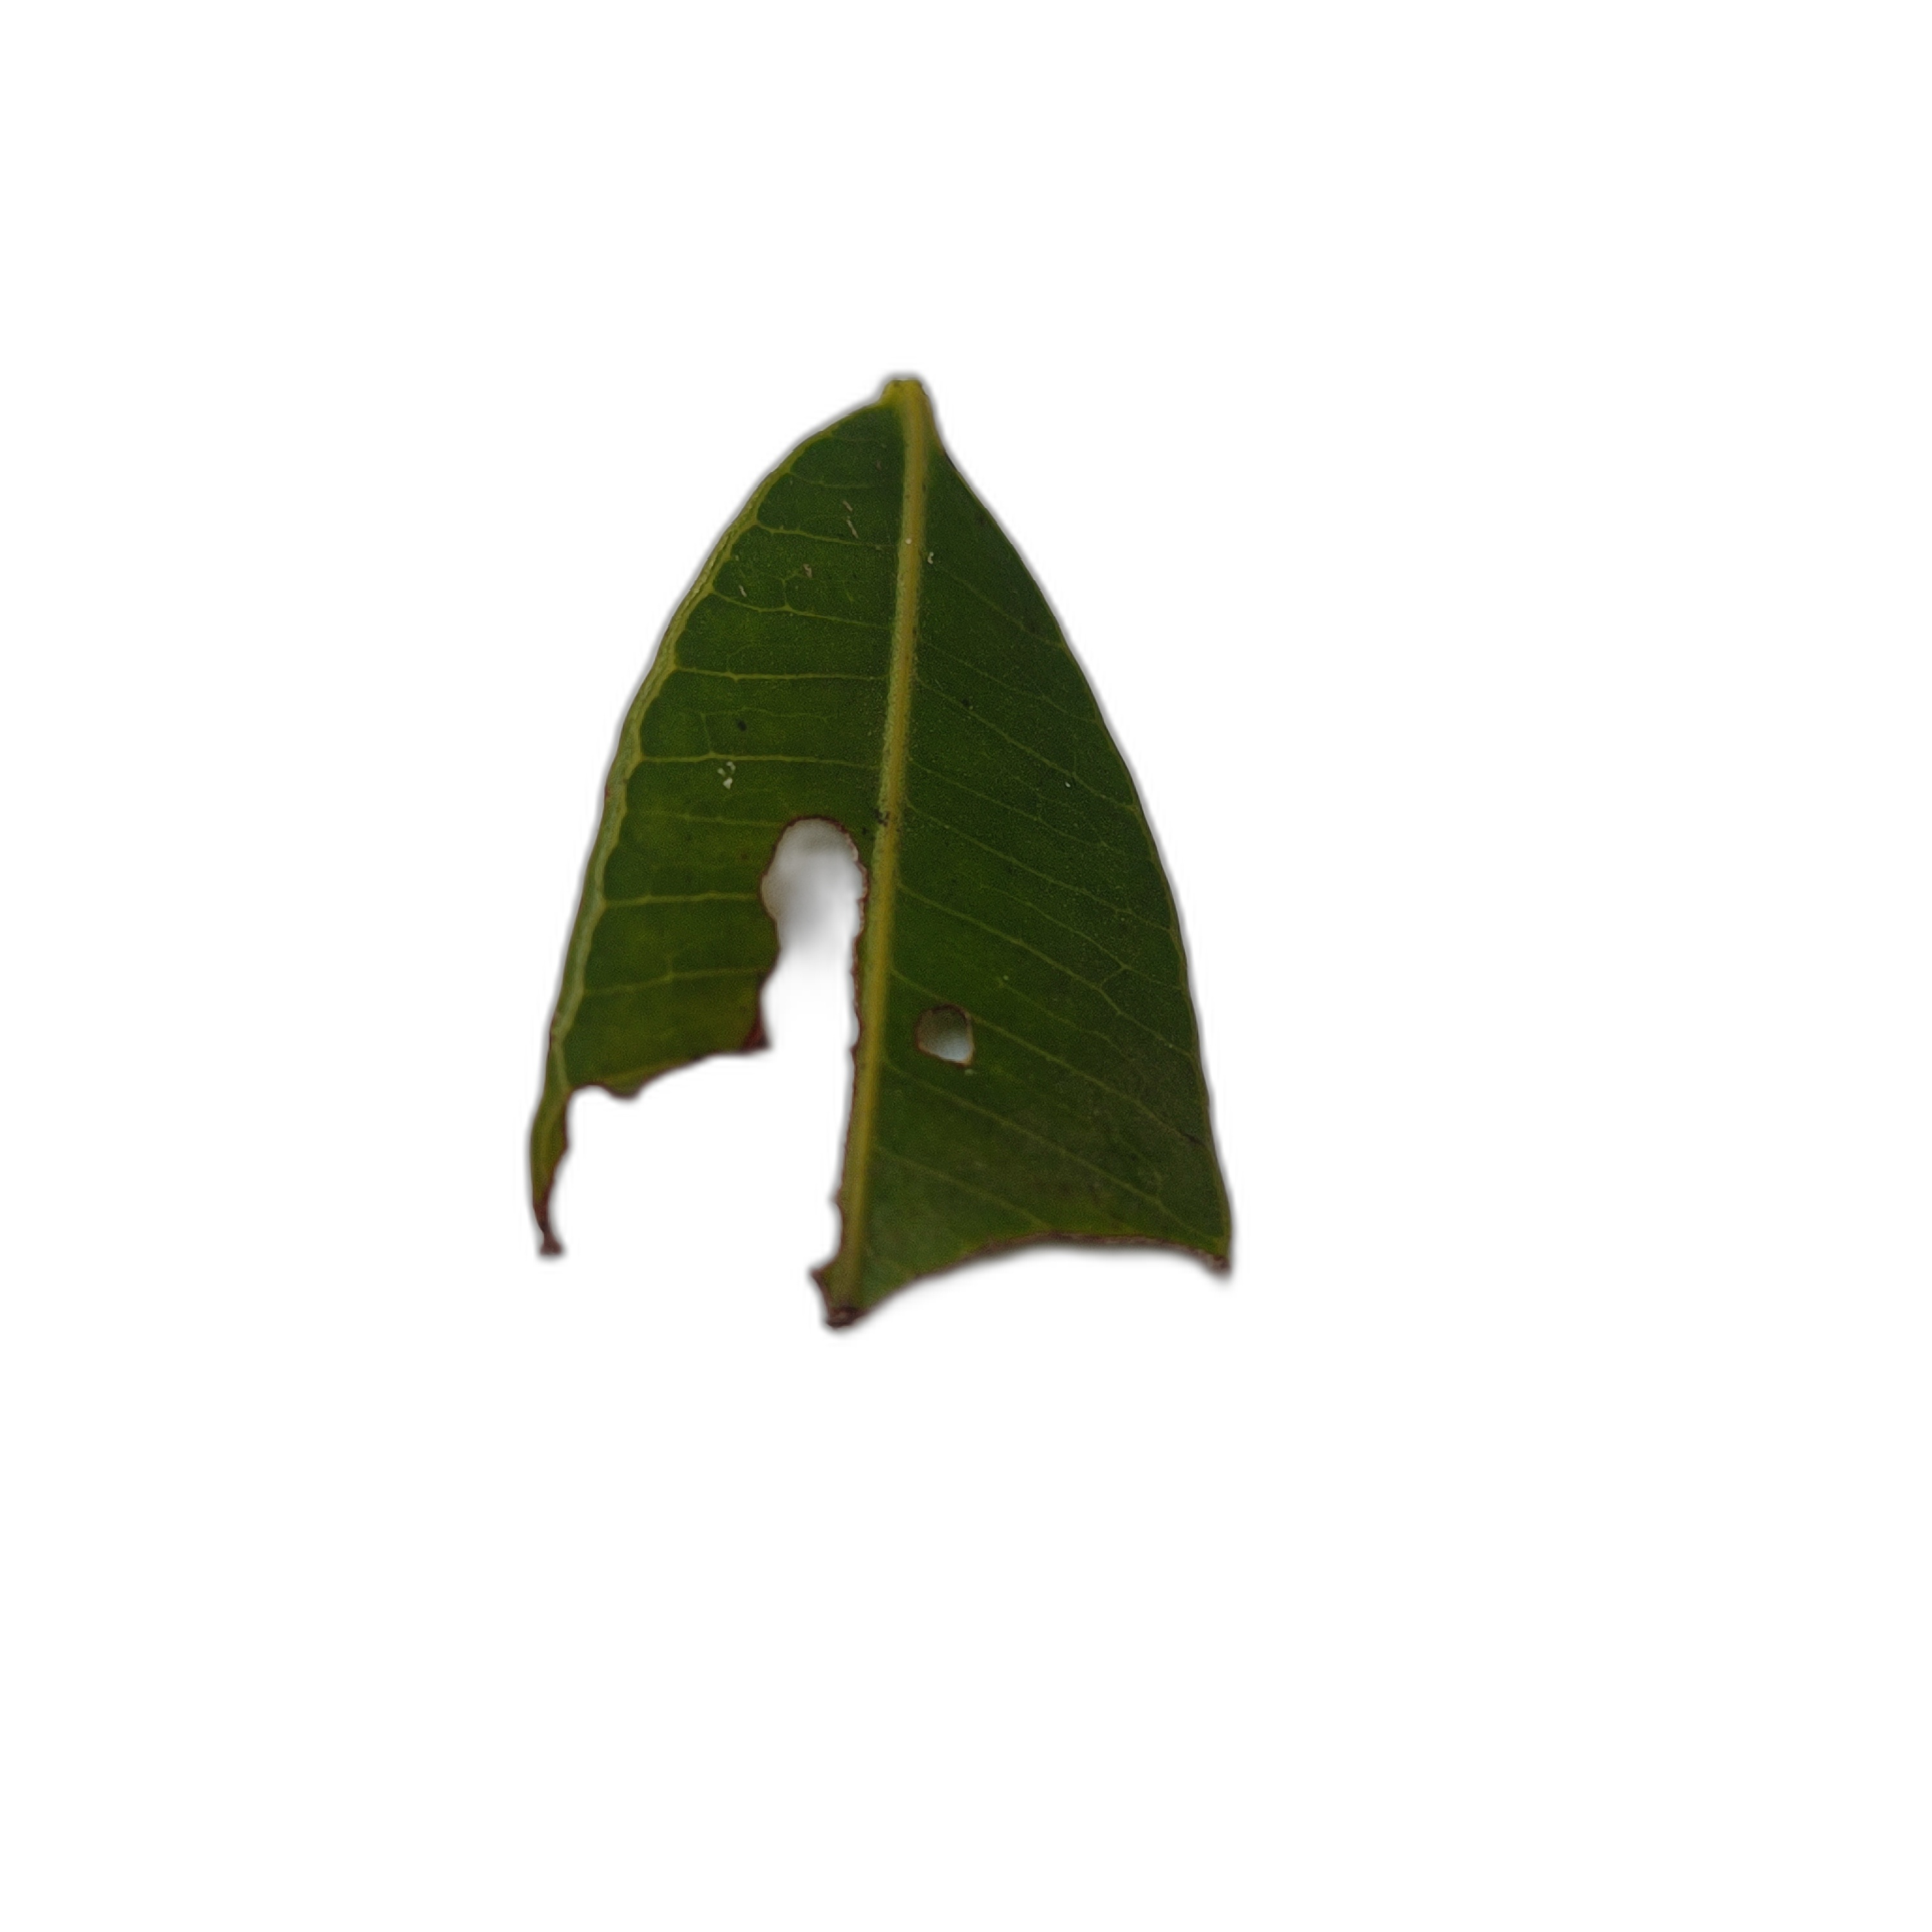
Label: not_healthy